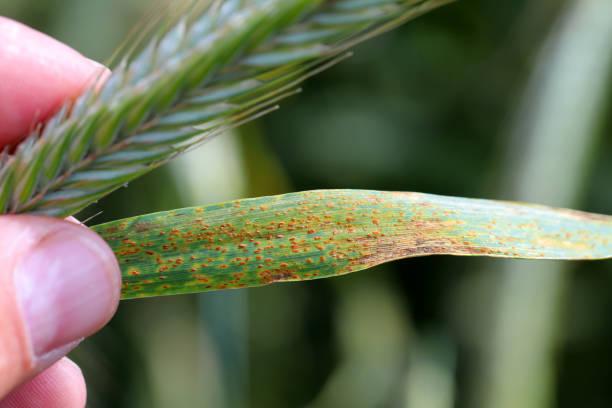
Plant: Wheat
Disease: wheat leaf rust